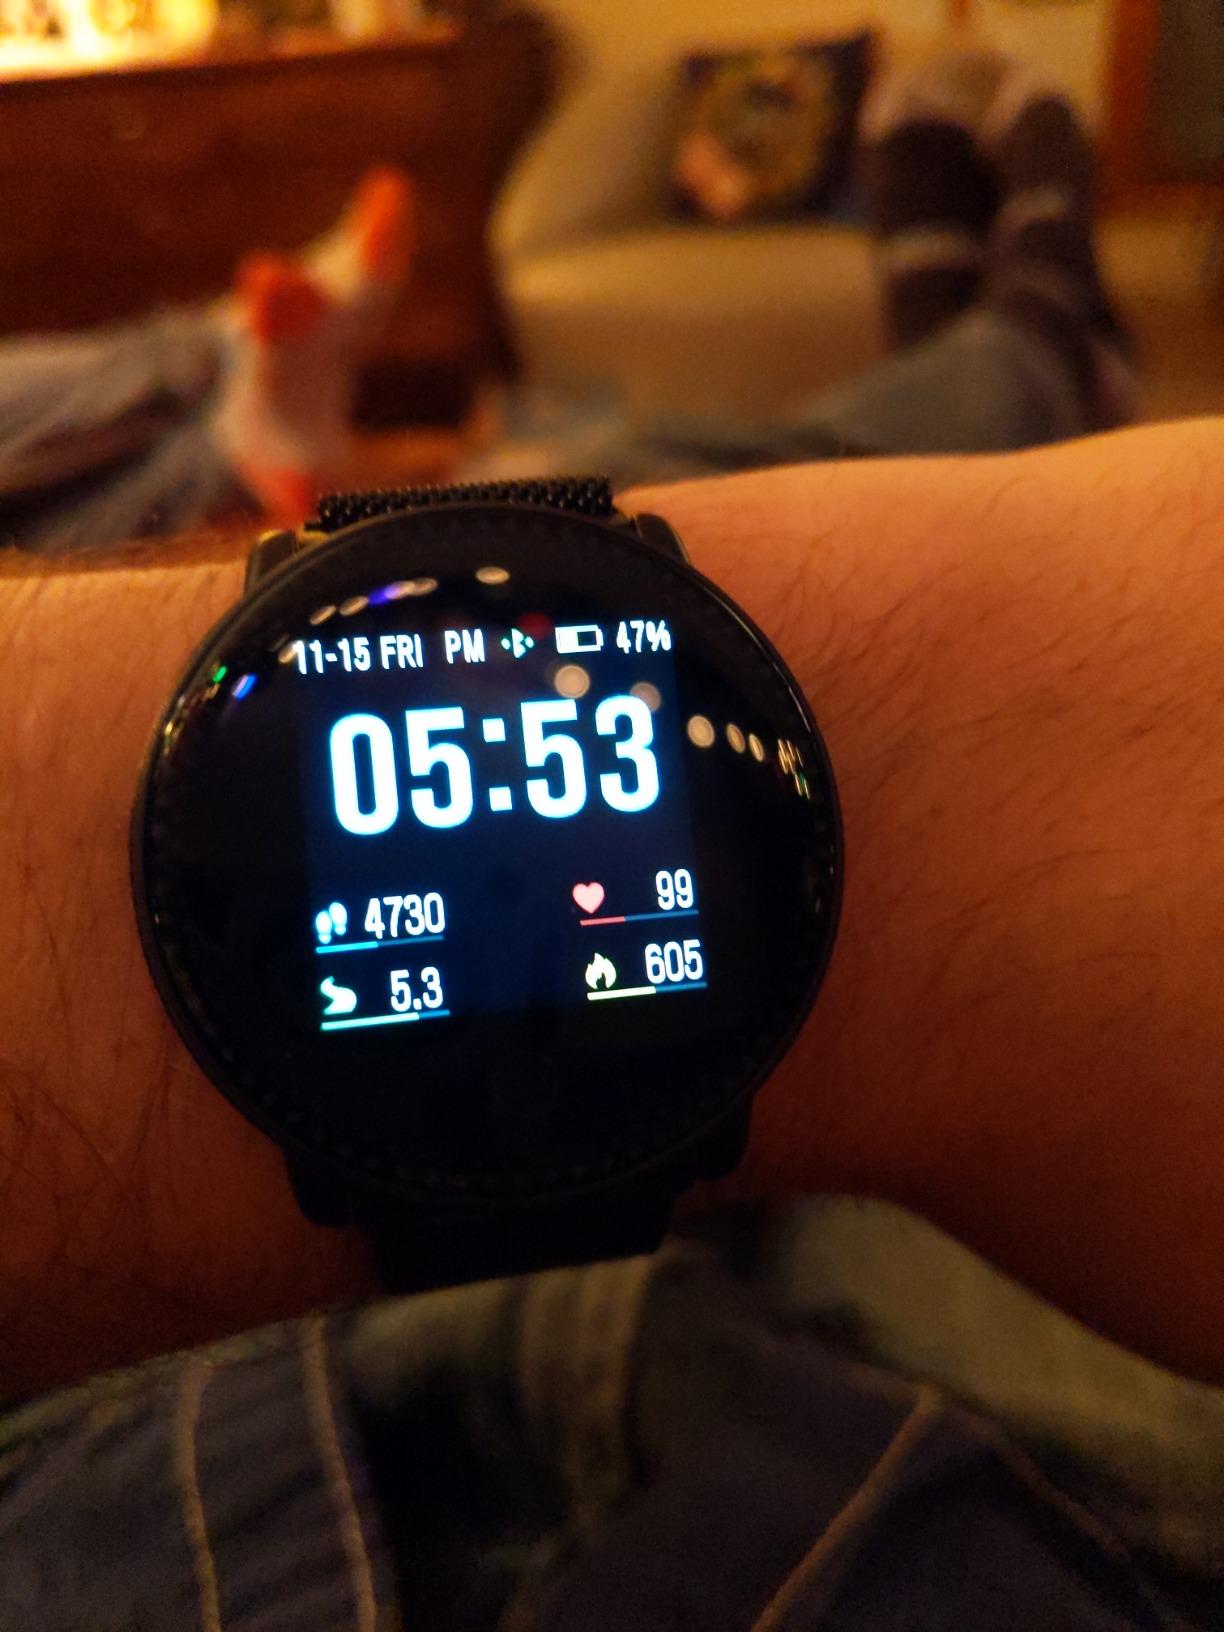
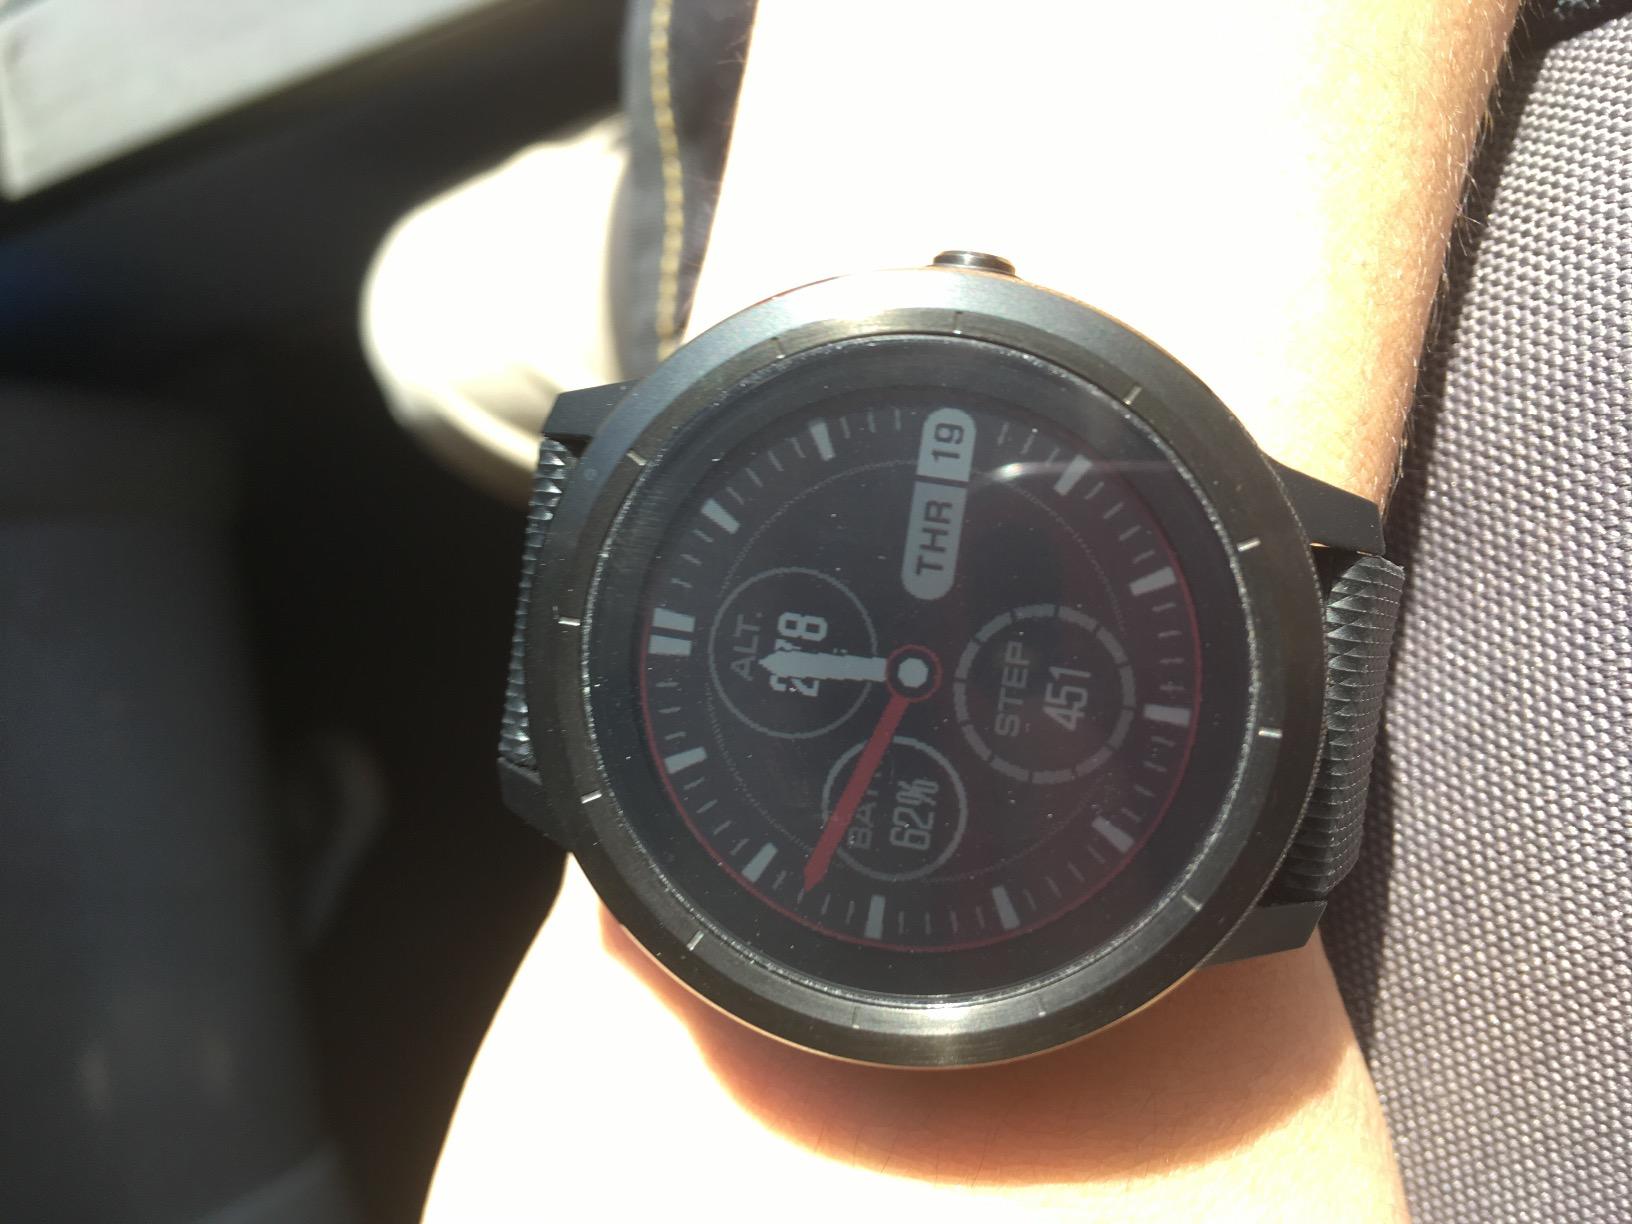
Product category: smartwatch
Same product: no